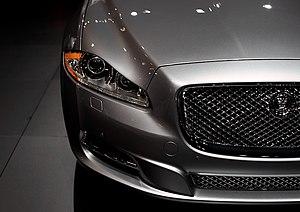
Jaguar XJ